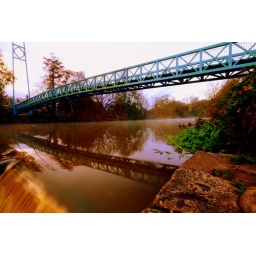
Walking steel bridge over the river stour, blandford forum